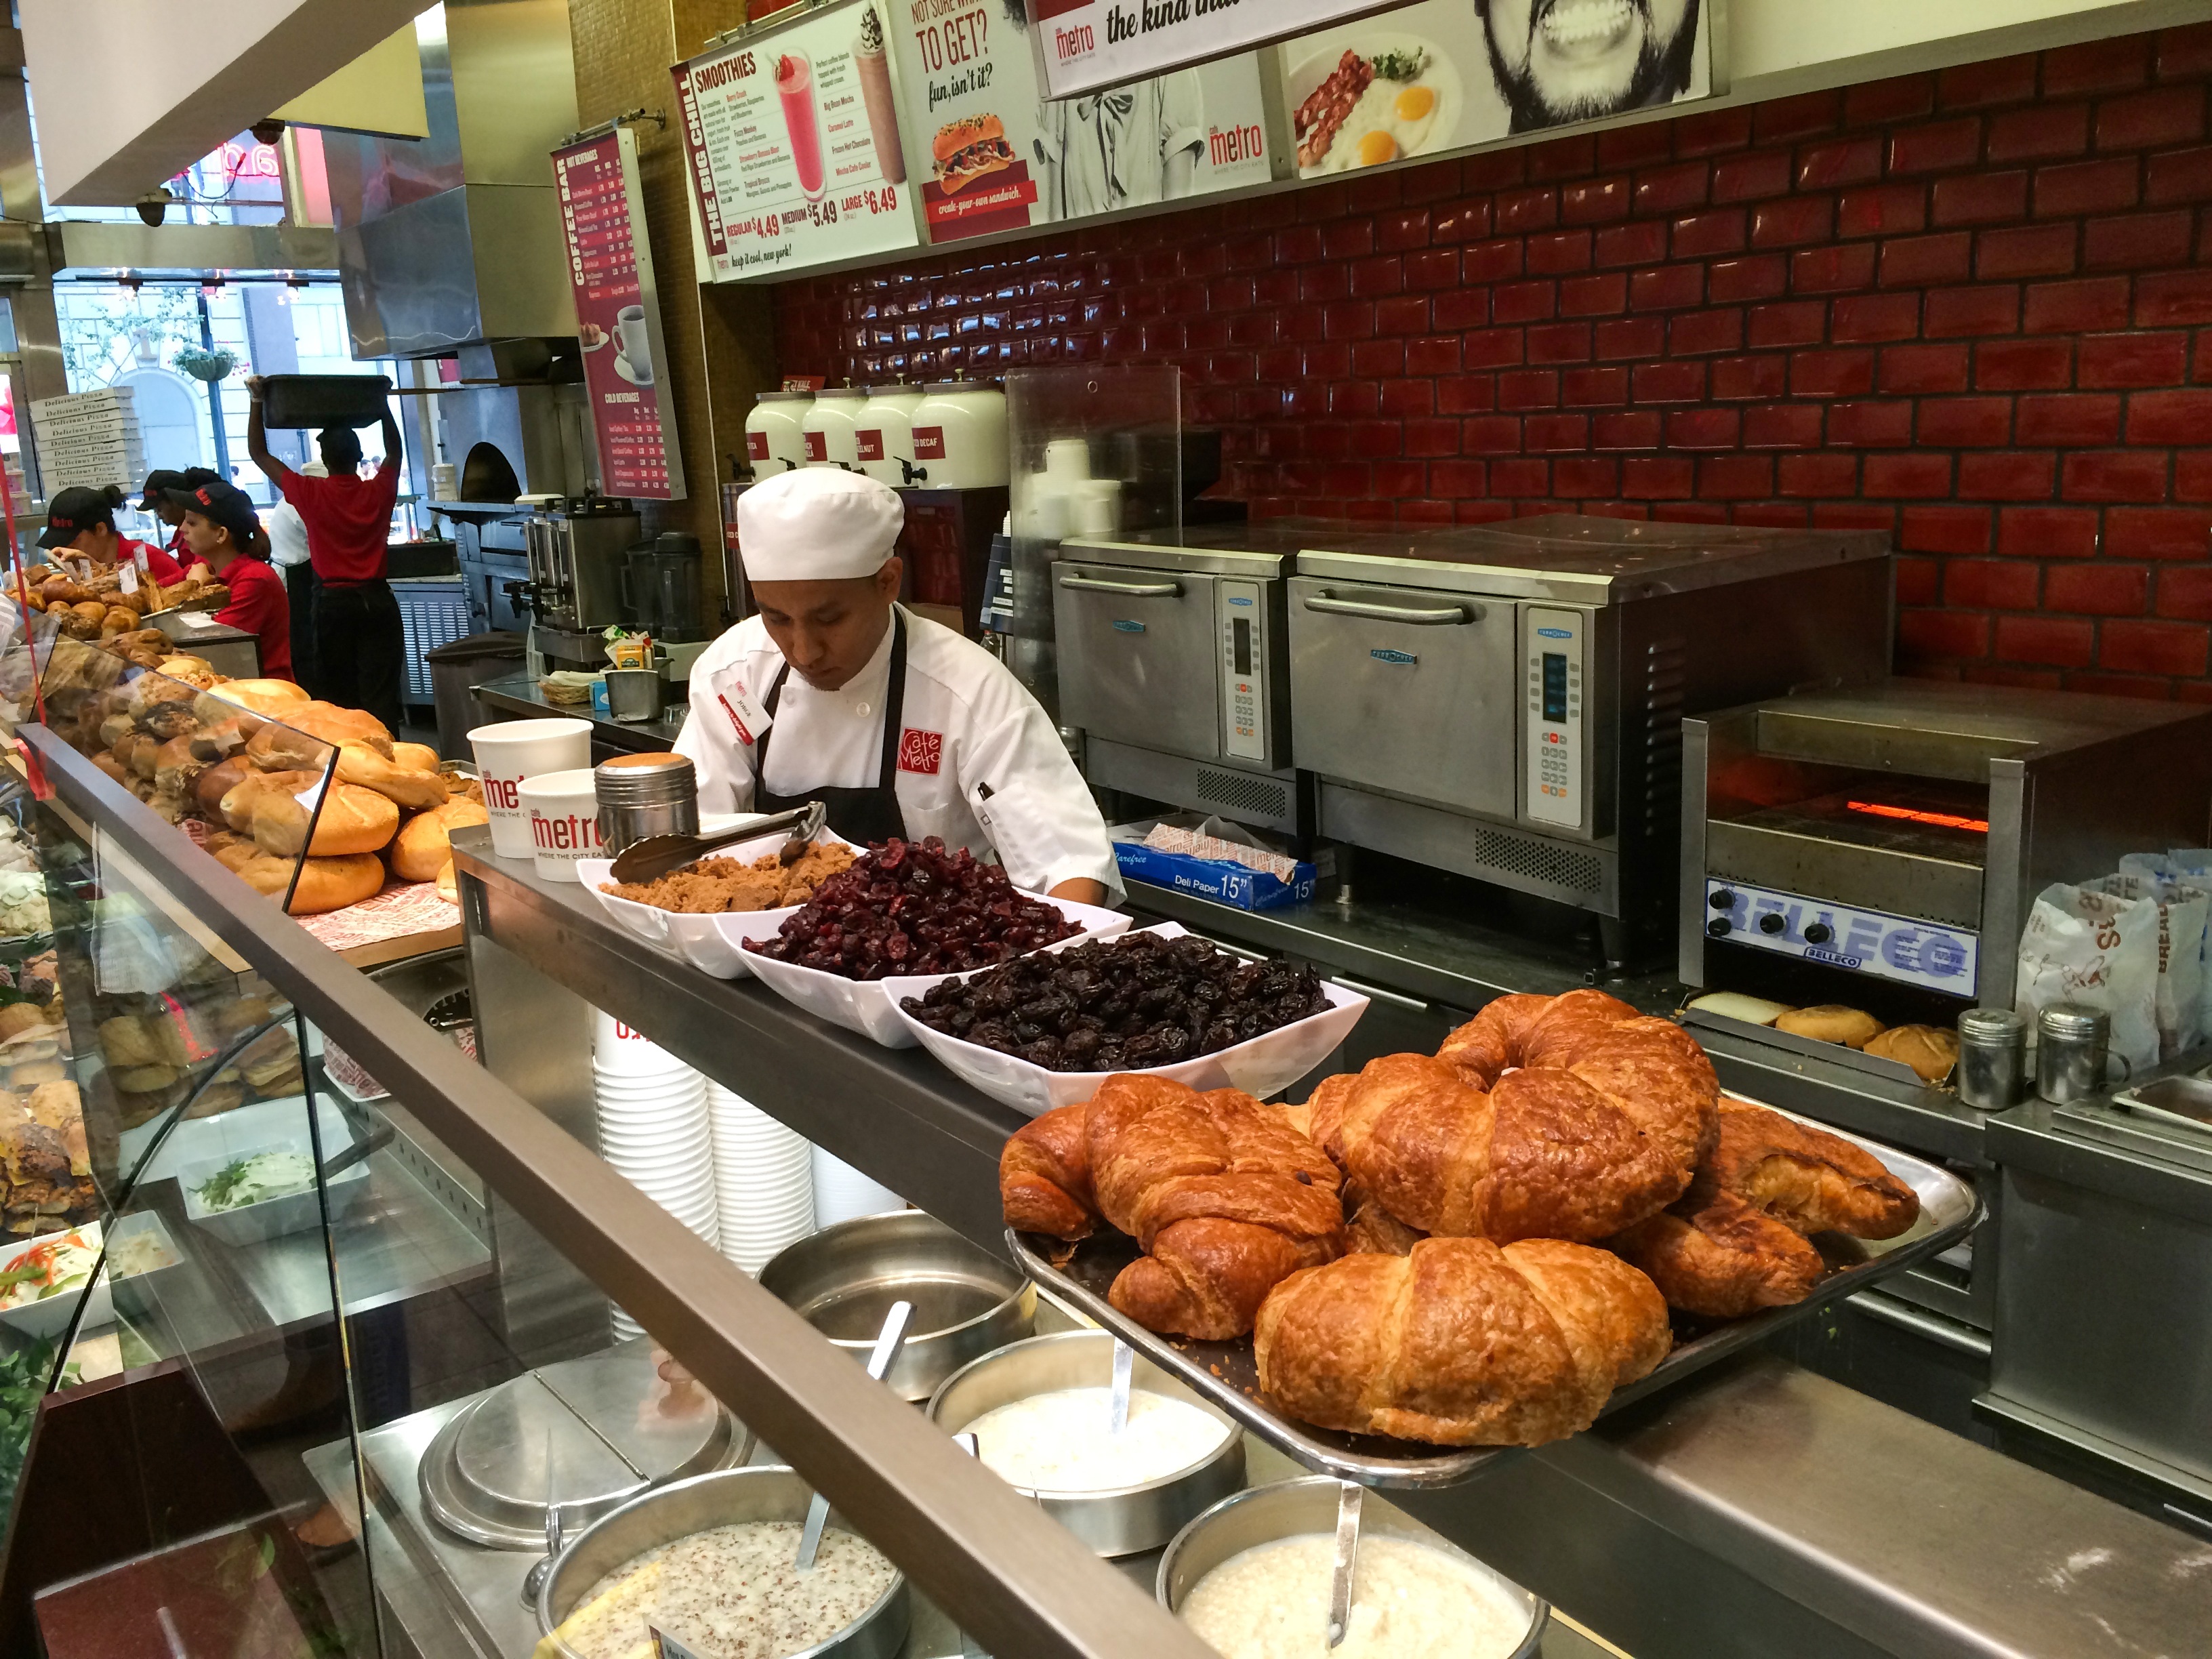
work, man, person, restaurant, male, meal, food, plate, breakfast, baking, fast food, cuisine, pastry, bakery, baker, grocery store, deli, delicatessen, brunch, patisserie, occupation, whole food, prep